BITS Pilani

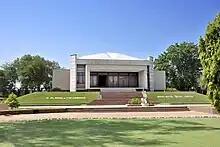
G.D. Birla Memorial

Like Berkeley, BITS Pilani has also experienced student activism. BITS Pilani had to be shut down multiple times because of student strikes in 1973, 1980, 1985 and 2017.